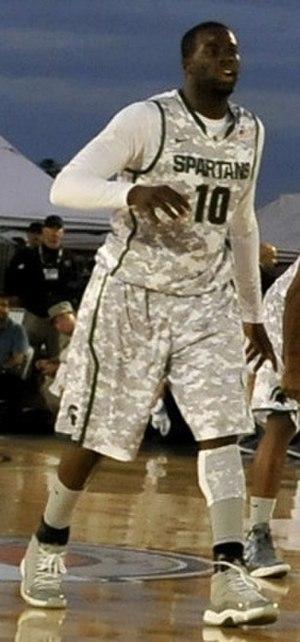
Draymond Green, de son nom complet, Draymond Jamal Green, Sr, né le 4 mars 1990 à Saginaw dans le Michigan, est un joueur américain de basket-ball. Il évolue aux postes d'ailier fort ou pivot. Depuis plusieurs saisons, il est considéré comme l'un des meilleurs défenseurs de la NBA. En 2017, il est élu joueur défensif de l'année après avoir échoué deux fois consécutivement à la deuxième place.